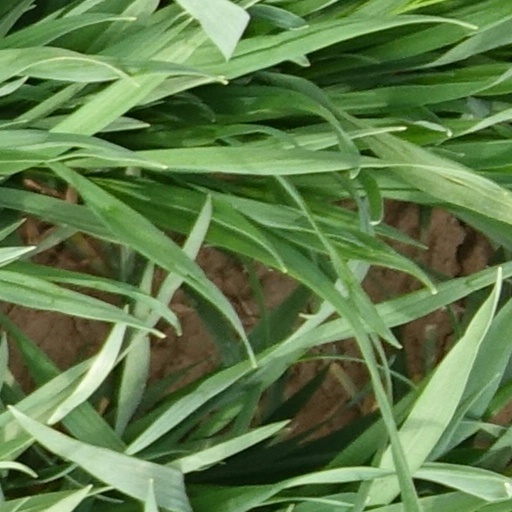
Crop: wheat